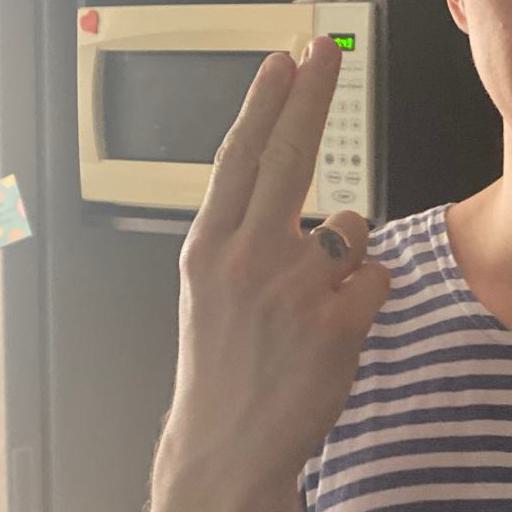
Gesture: two_up_inverted